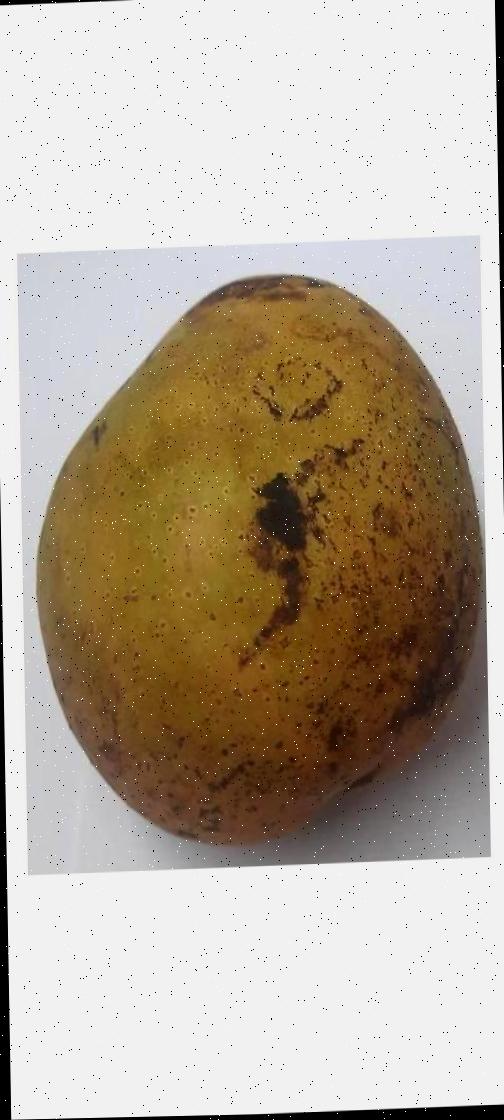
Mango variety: Ashshina Classic